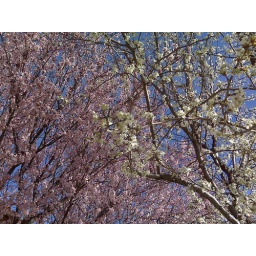
From two trees blossiming. Pic taken off los virgenes road road in Calabasas.